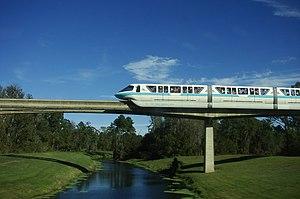
La liste des ponts les plus longs au monde recense les viaducs ou complexes de viaducs ou de ponts de longueur totale supérieure ou égale à 3 kilomètres et classés par ordre décroissant de longueur d'une part et les ouvrages de transports guidés d'autre part. Pour une liste de ponts classés selon leur portée, voir la liste des ponts suspendus et celle des ponts à haubans.